Military School of Realengo

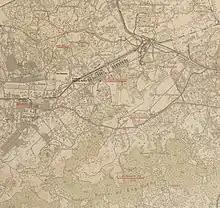

Realengo has its history closely linked to the military. The Brazilian Armed Forces had been present there since 1857, the year the Campo Grande General Shooting School was founded. The Army and, later, other military corporations acquired properties through negotiations with the City Council, expropriations and purchases from former renters. Over the decades, a corridor of military areas was formed in Vila Militar, Deodoro, Realengo and Campo dos Afonsos. The region was crossed by the Central do Brasil Railway. There was vacant land to spare; urbanization only accelerated in the 1930s.